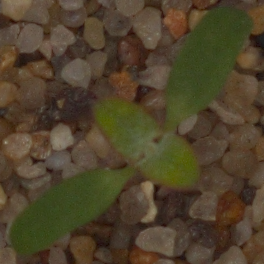
Label: fat_hen